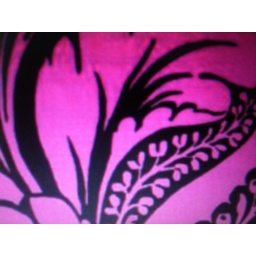
I'd like a wall in my living room to be pink or puple damask. Checking out wallpaper and stencils.